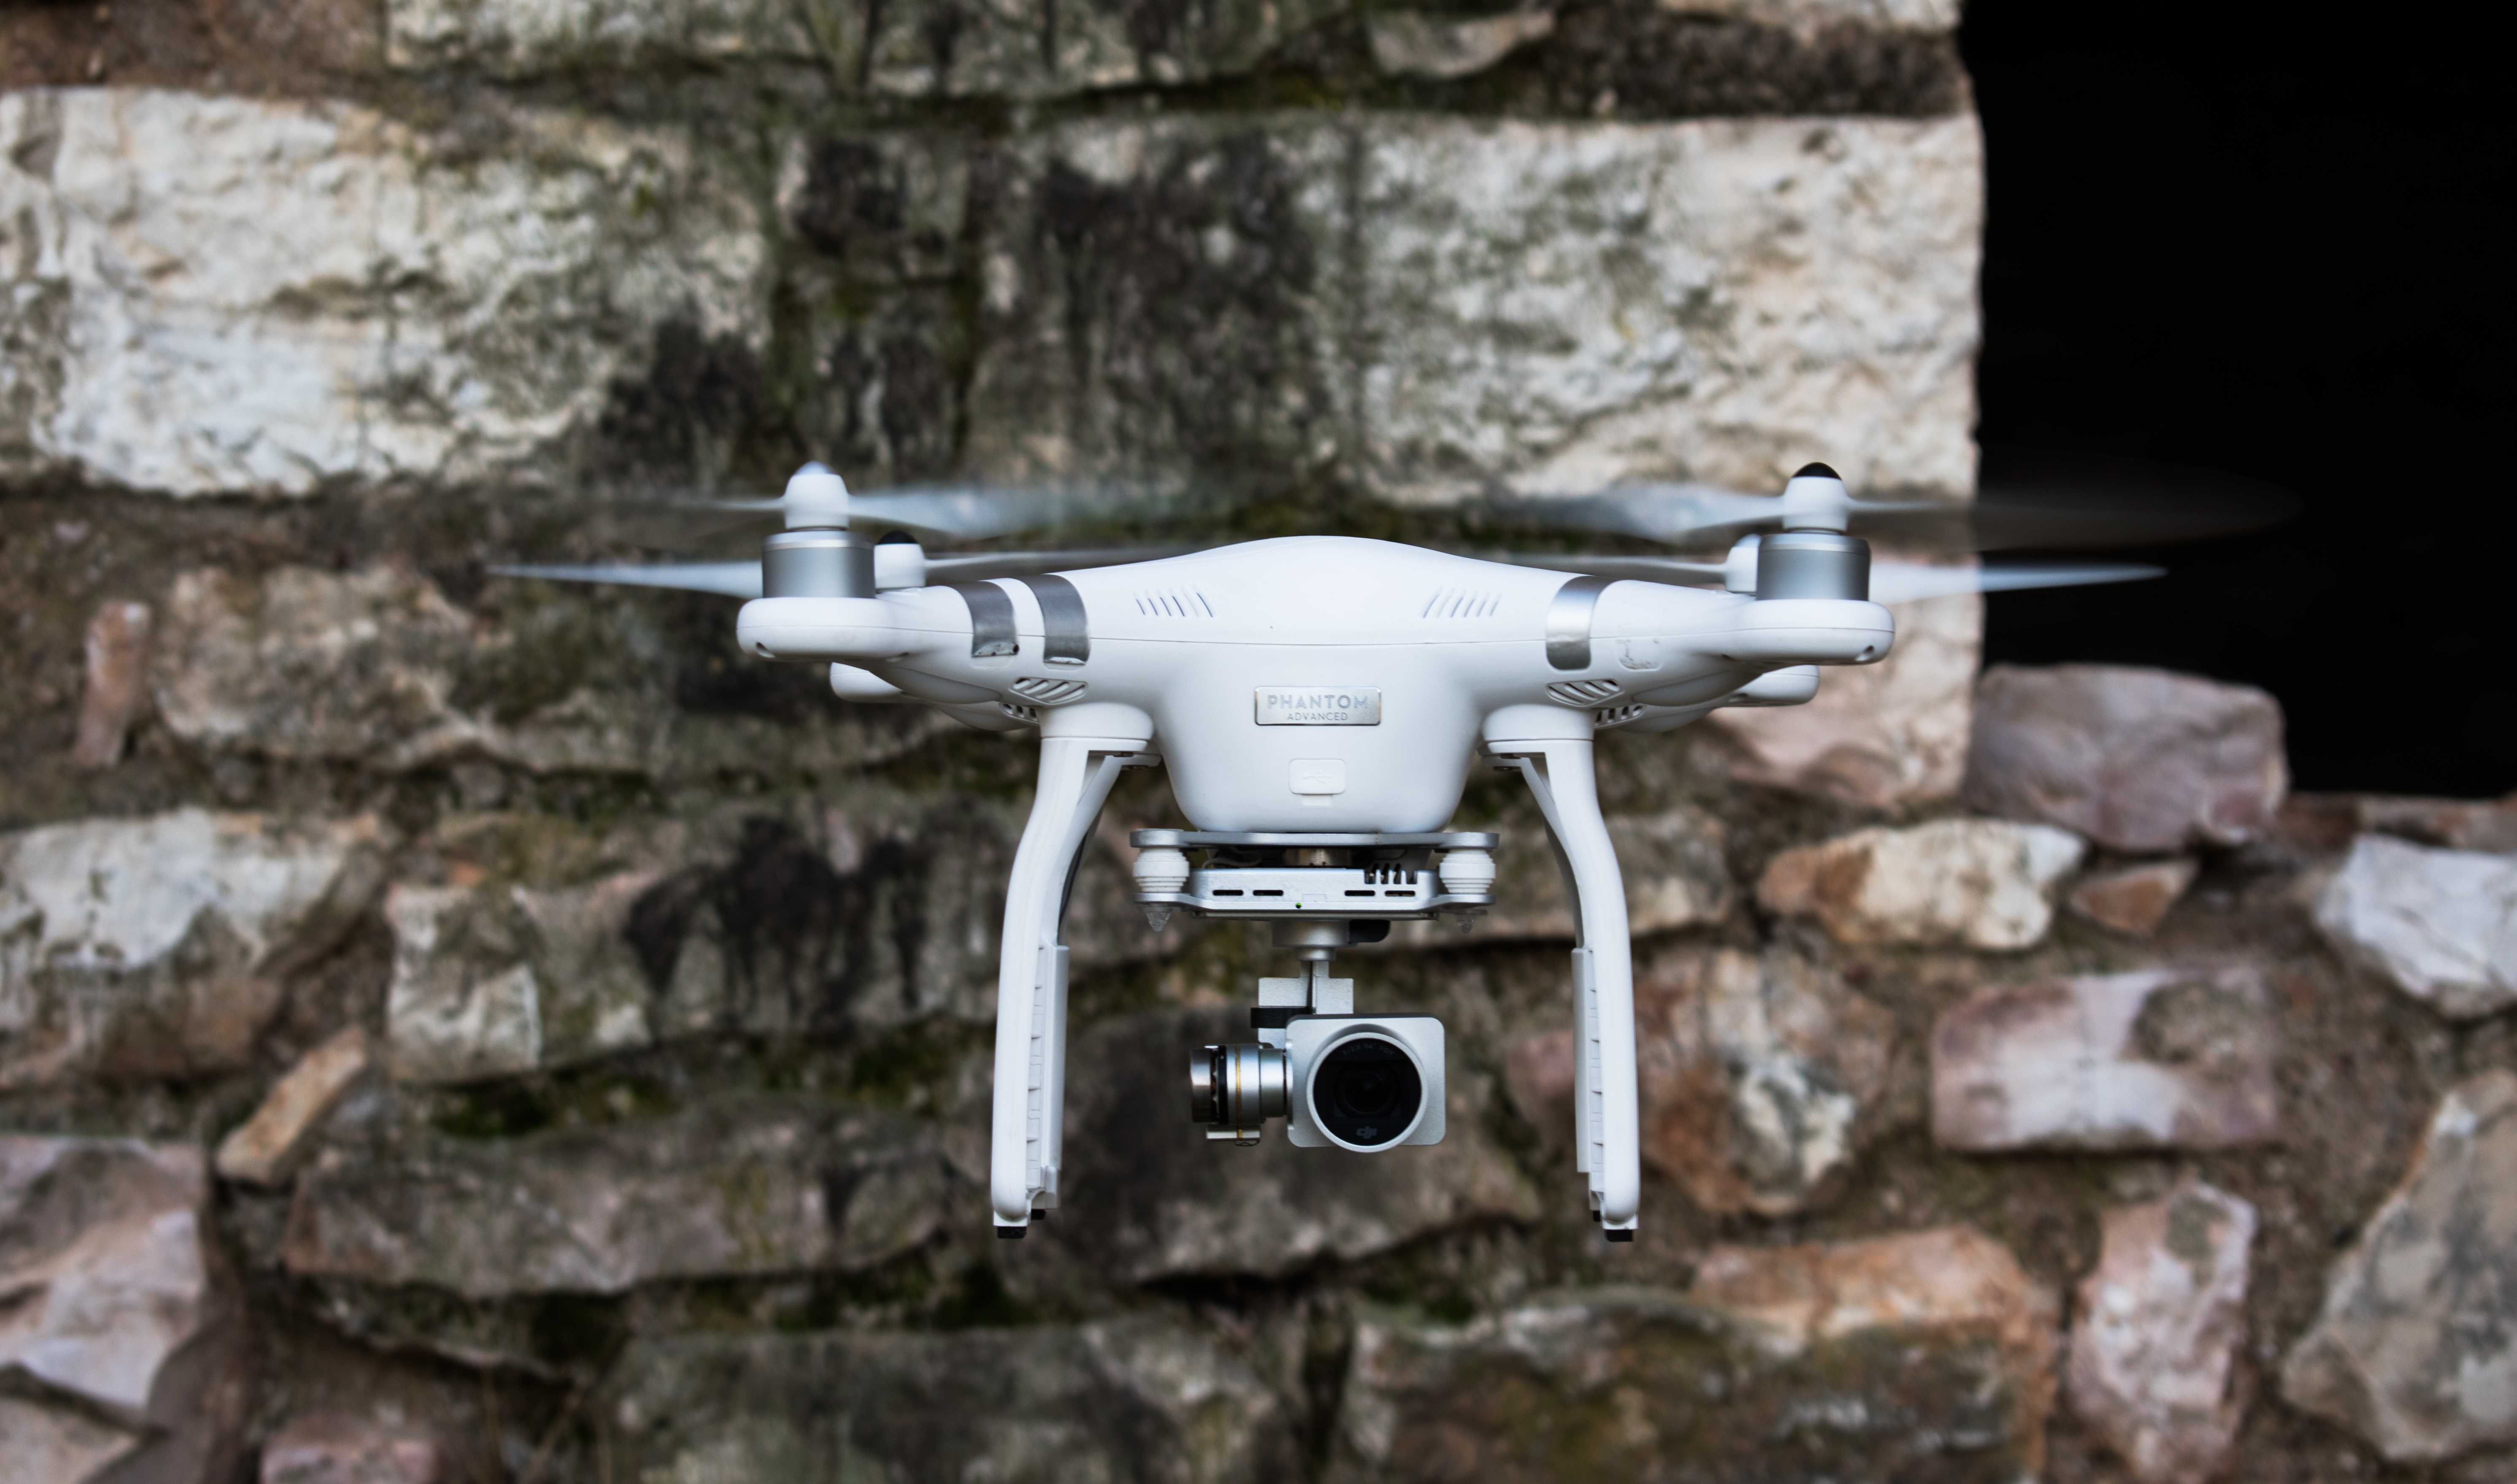
flying, vehicle, flight, stone wall, drone, dji